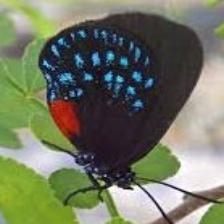
Species: ATALA
Butterfly family (ImageNet category): lycaenid_butterfly